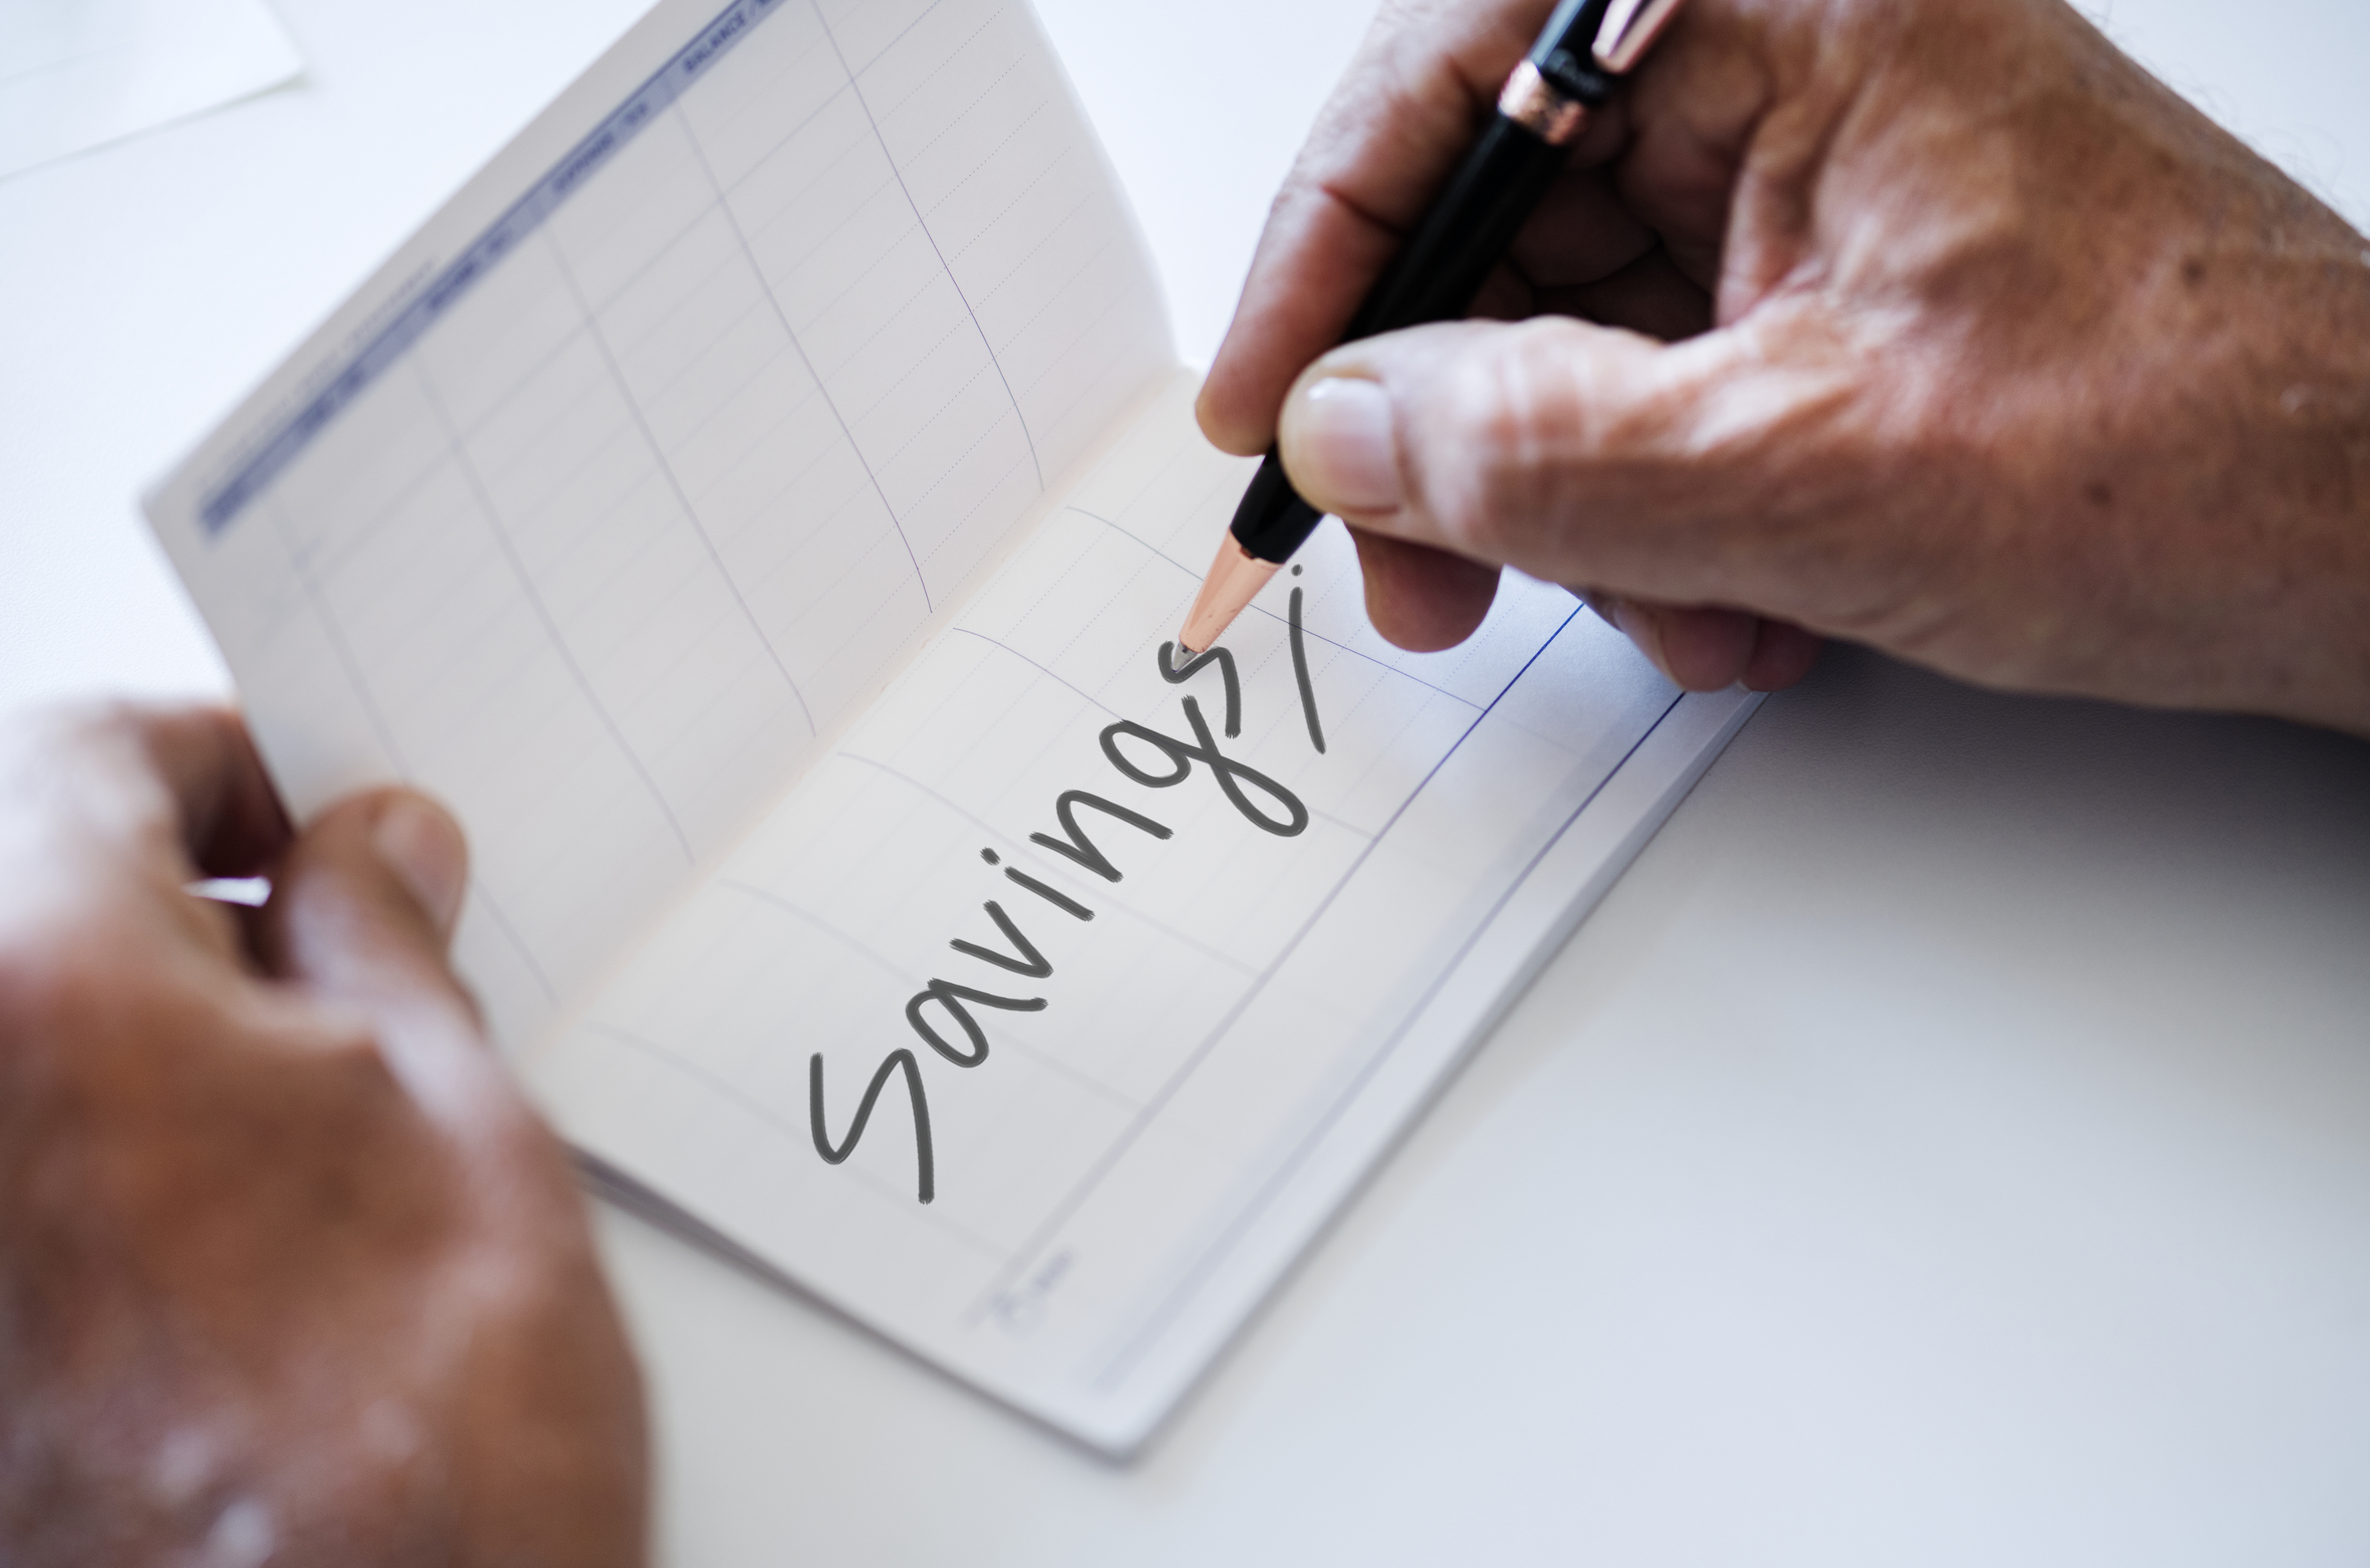
account, america, american, bank, bankbook, business, caucasian, checking, closeup, english, european, finance, financial, german, hands, investment, isolated, isolated on white, money, office, passbook, pen, russian, savings, westerner, white, white background, writing, handwriting, text, font, calligraphy, hand, writing instrument accessory, design, Material property, finger, drawing, illustration, paper, nail, art